Operation Veritable

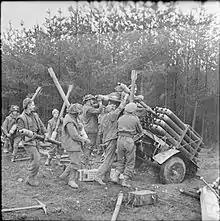
RP-3 rockets being loaded into Land Mattress launchers in preparation for the offensive in the Reichswald, Germany

The Allied advance was from Groesbeek (captured during Operation Market Garden) eastwards to Kleve and Goch, turning south eastwards along the Rhine to Xanten and the US advance. The whole battle area was between the Rhine and Maas rivers, initially through the Reichswald and then across rolling agricultural country.